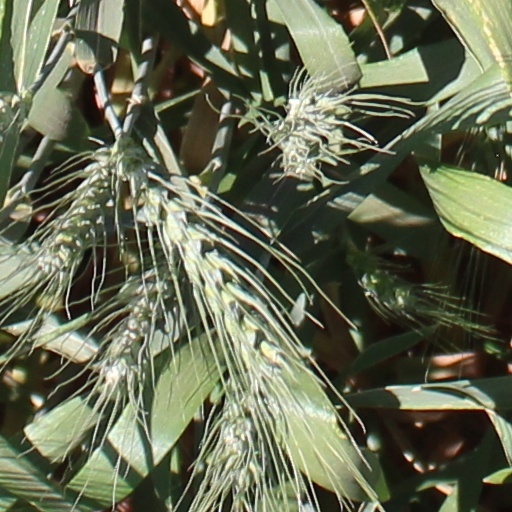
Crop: wheat